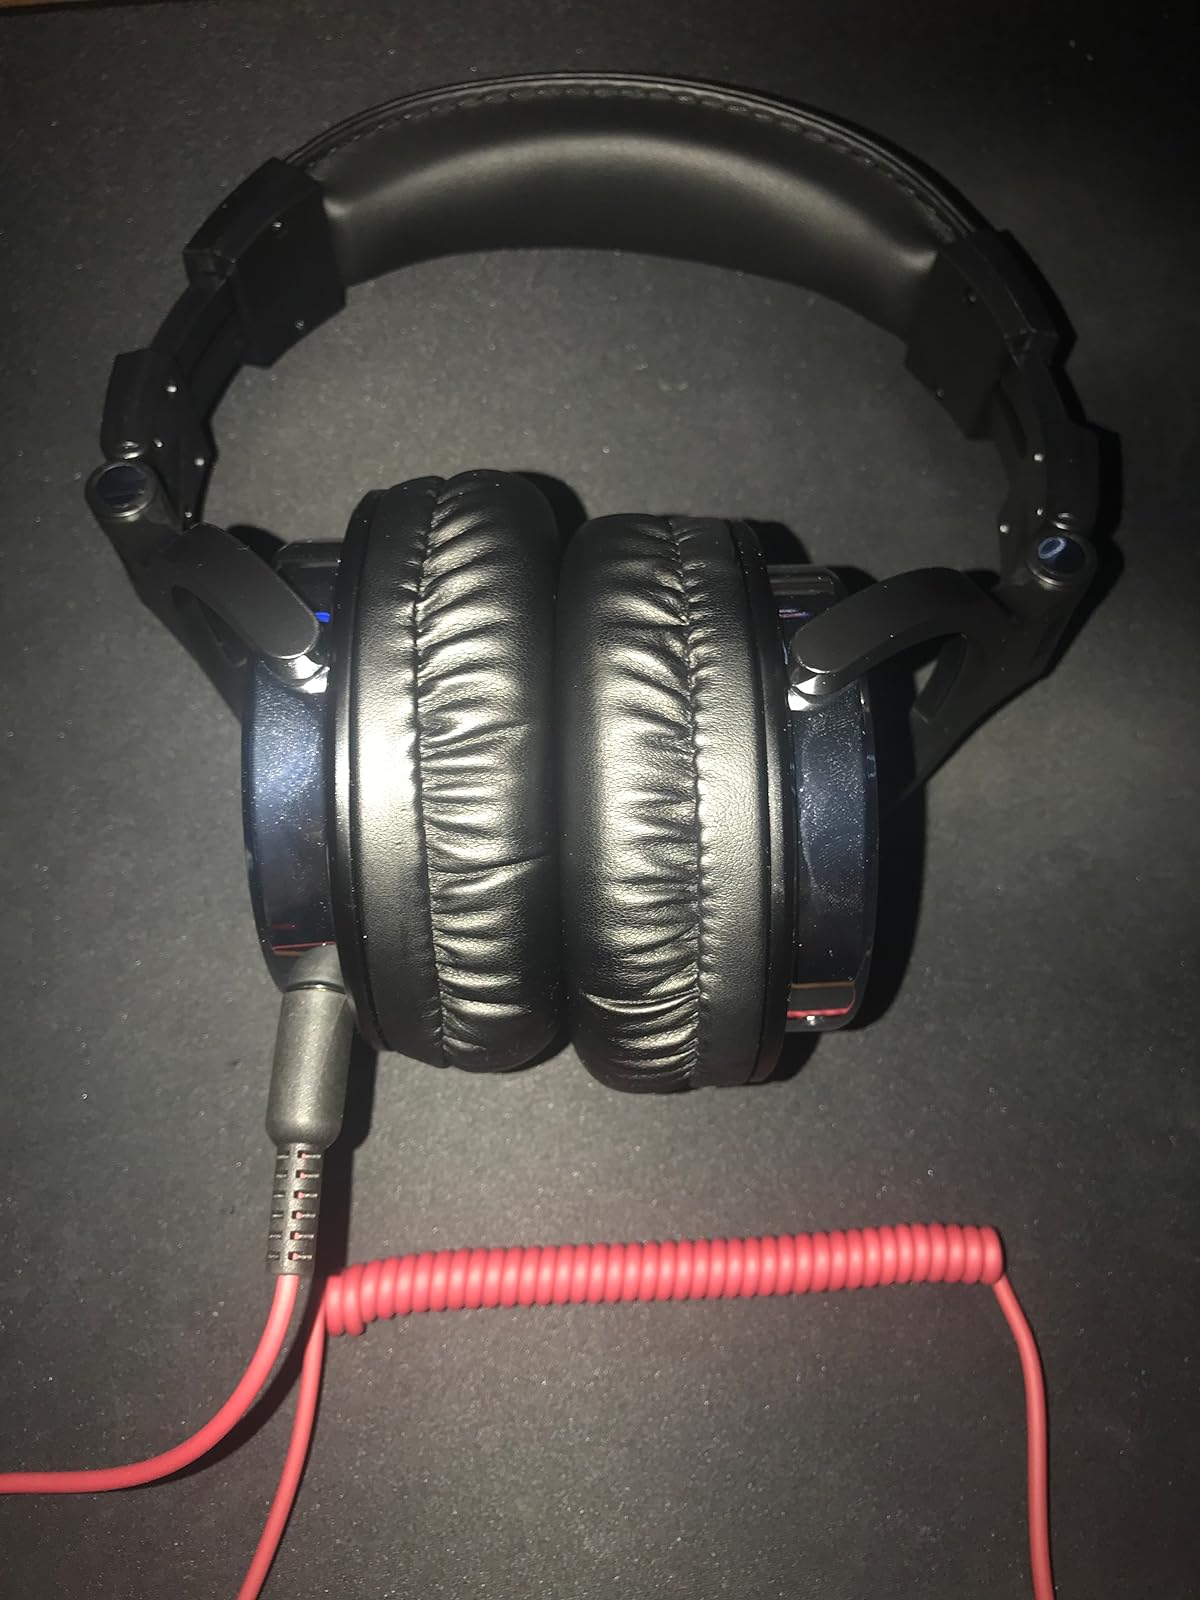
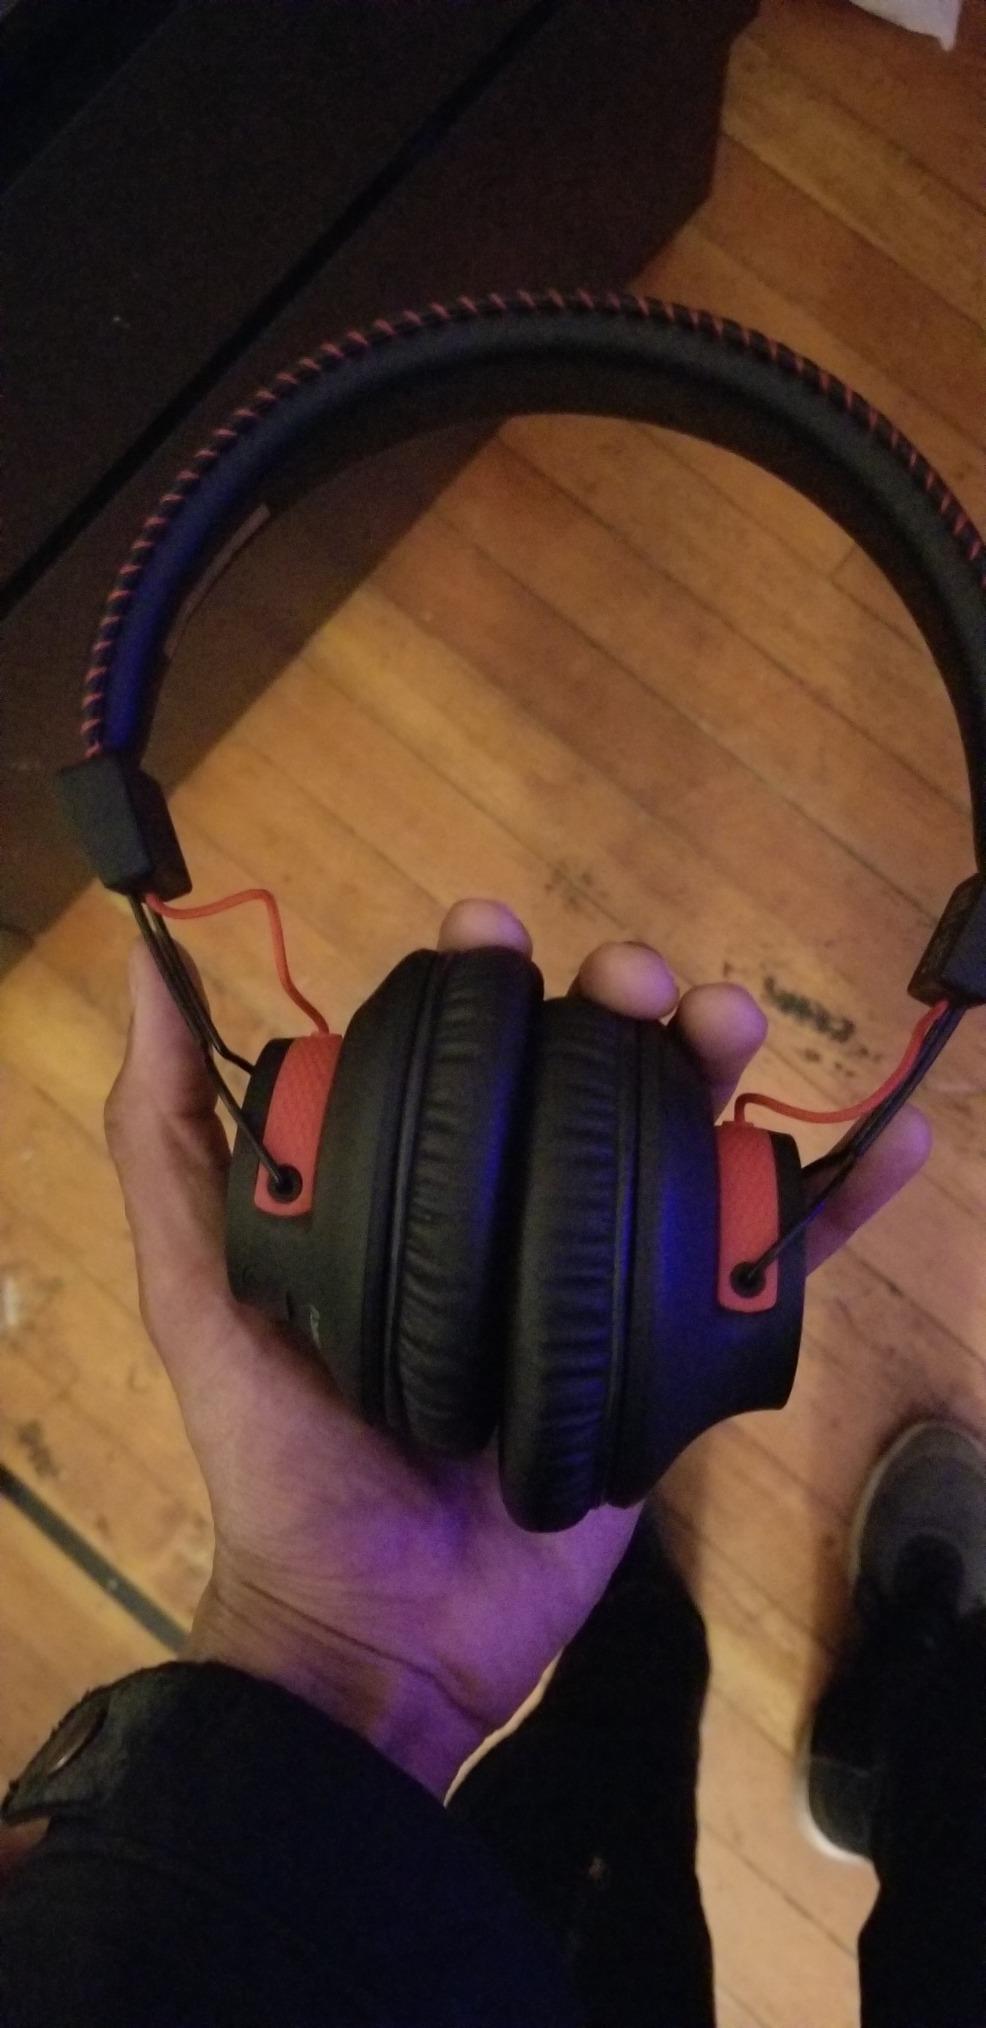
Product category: headphones
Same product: no